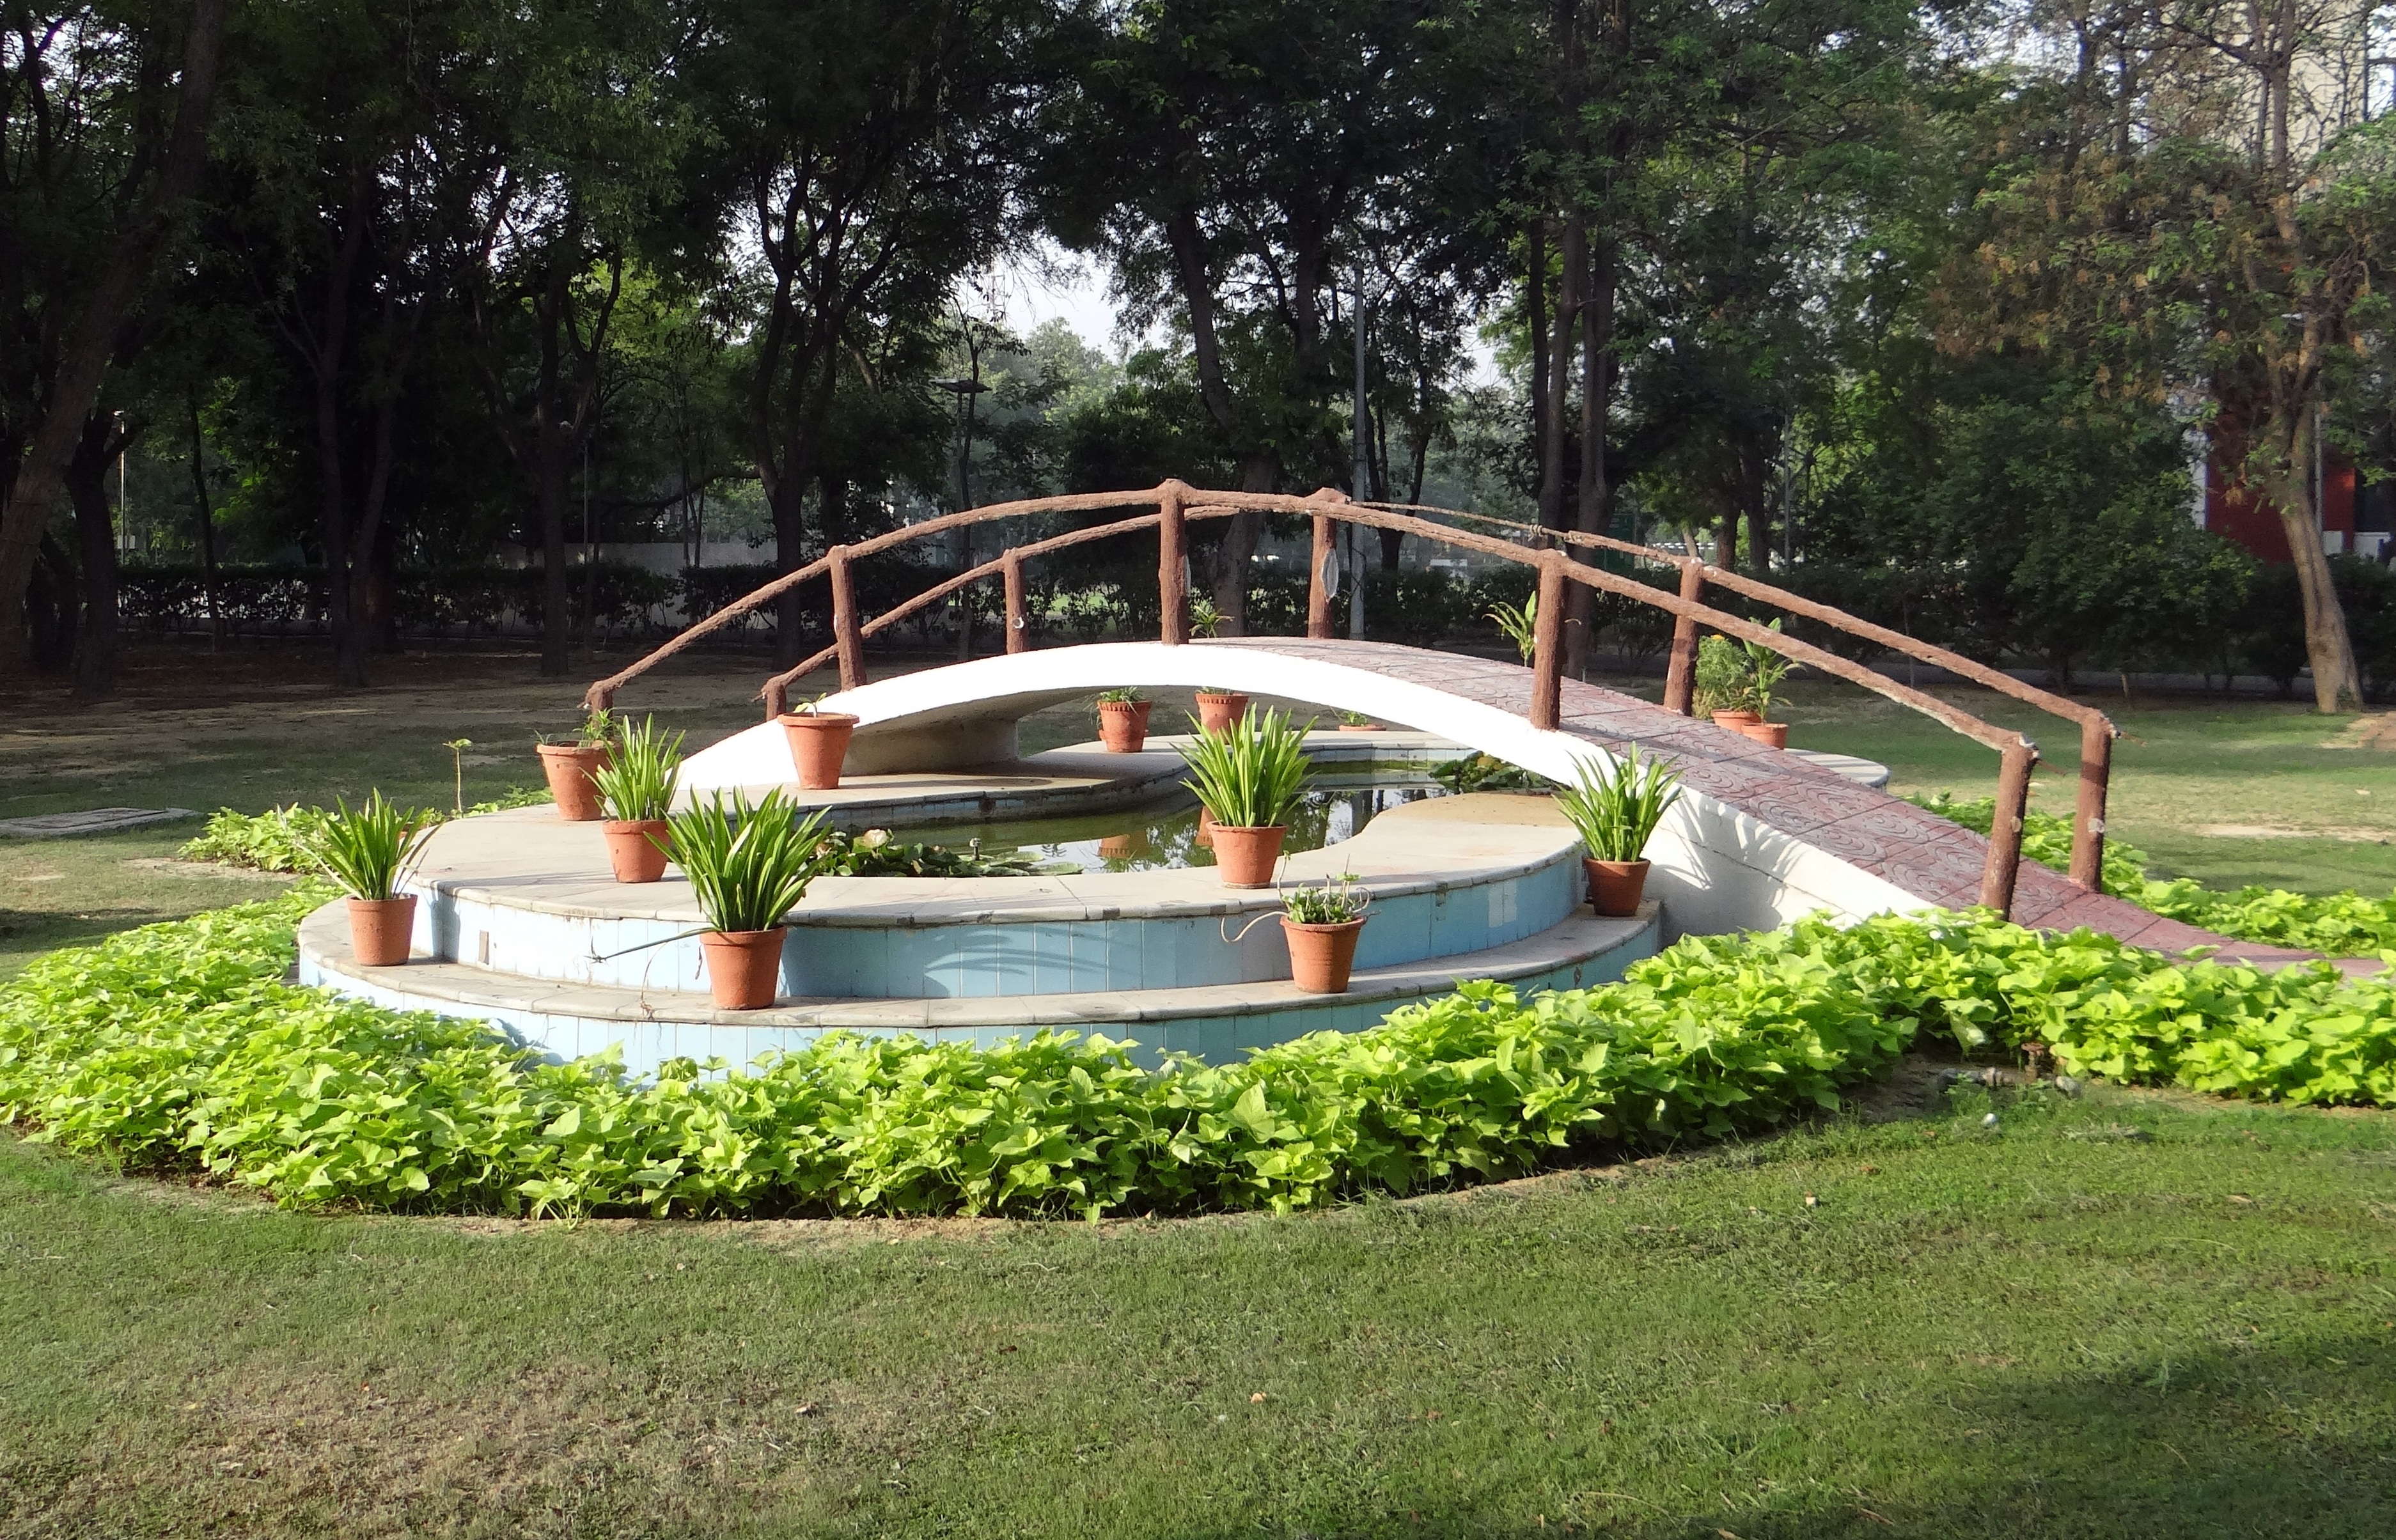
bridge, lawn, pond, swimming pool, park, backyard, garden, playground, fountain, india, botanical garden, estate, ghaziabad, landscape architect, outdoor play equipment, lotus pond